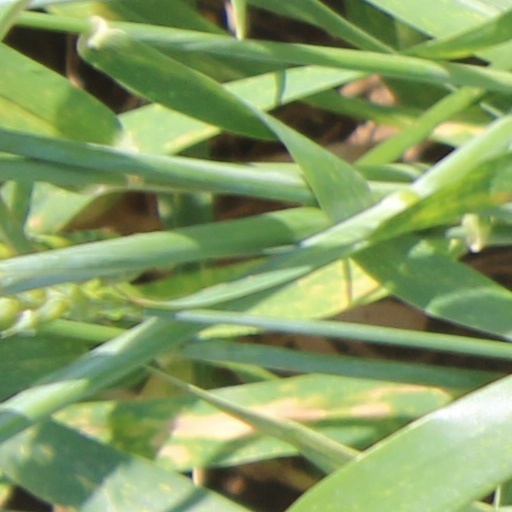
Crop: wheat